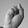
ASL letter: S